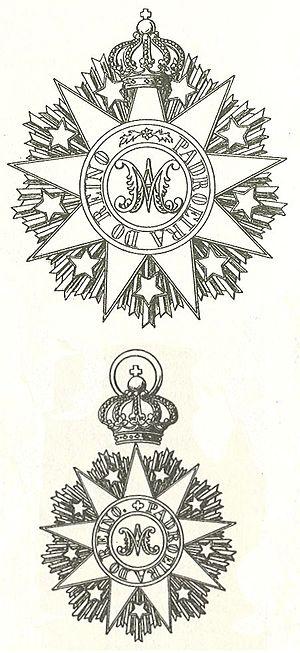
L'ordre de l'Immaculée Conception de Vila Viçosa est un ordre dynastique portugais. Attaché à la maison de Bragance, il est toujours concédé par le prétendant à la couronne.